Answer in natural language. Consider the 3D positions of the objects in the scene and not just the 2D positions in the image. Is the centerpoint of  Television (marked A) at a higher height than Window (marked B)? Choose between the following options: yes or no
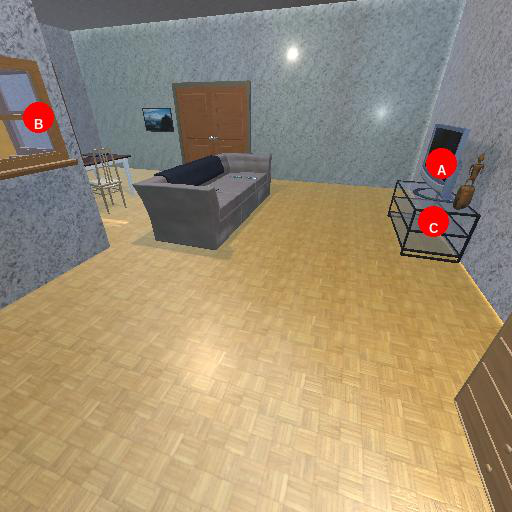
<answer>yes</answer>